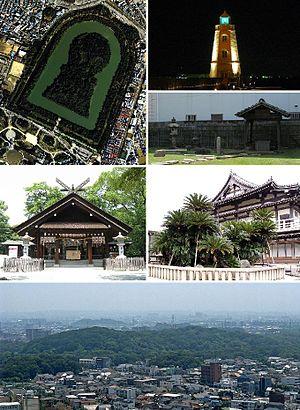
Sakai est une grande ville de la préfecture d'Osaka au Japon.